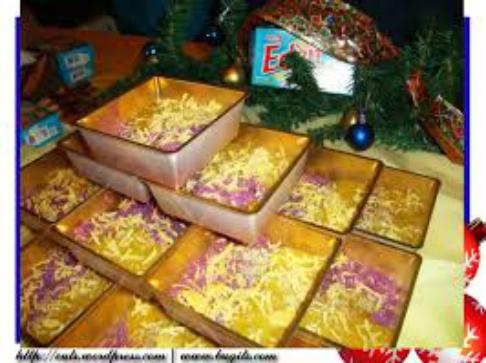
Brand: Eden Cheese
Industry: Food